Eliyahu Baruchi

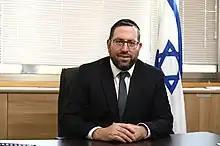
Baruchi in 2020

Eliyahu Baruchi (born 22 January 1976) is an Israeli Haredi rabbi and politician who served several terms between 2020 and 2025 as a member of the Knesset for the United Torah Judaism alliance.